Dead Ringers (miniseries)

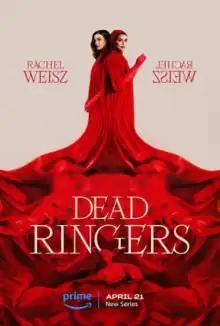
Promotional poster

Dead Ringers is an American psychological thriller drama television miniseries developed by Alice Birch. It is based on the 1988 film of the same name by David Cronenberg, itself adapted from the 1977 novel "Twins" by Bari Wood and Jack Geasland. The series premiered on Amazon Prime Video on April 21, 2023. The series won a Peabody Award at the 84th ceremony in June 2024.